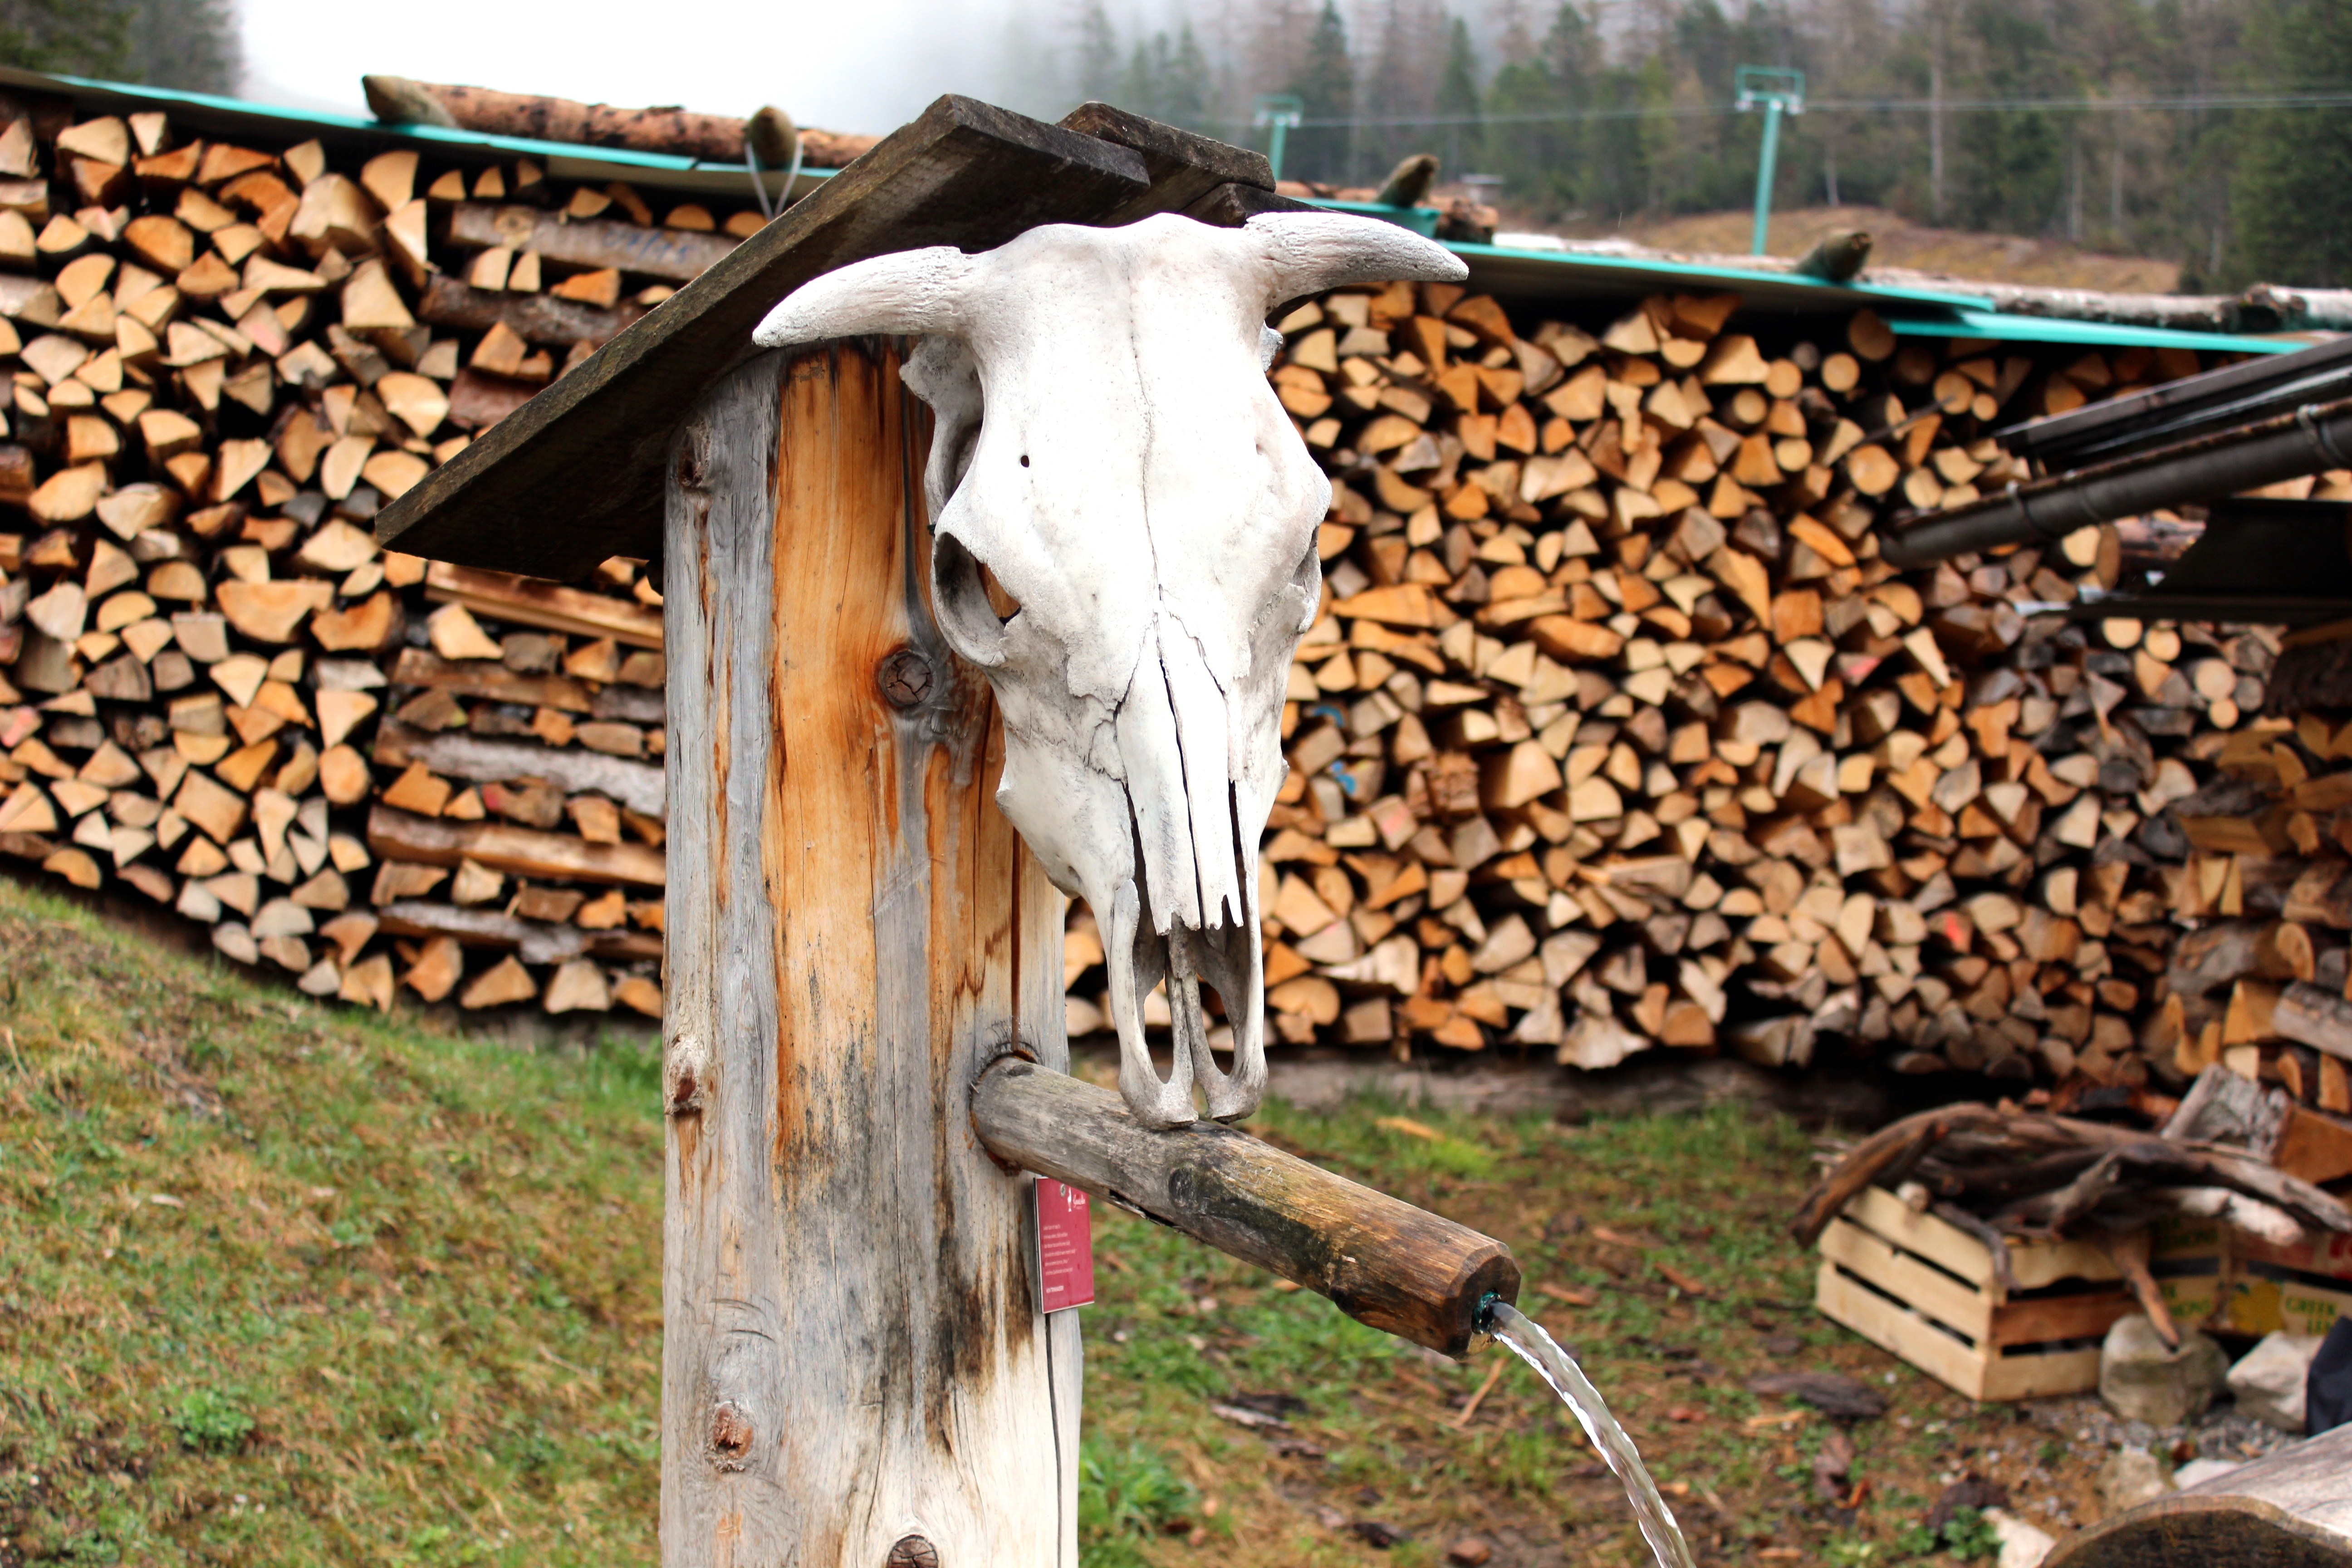
tree, wood, farm, autumn, agriculture, rural area